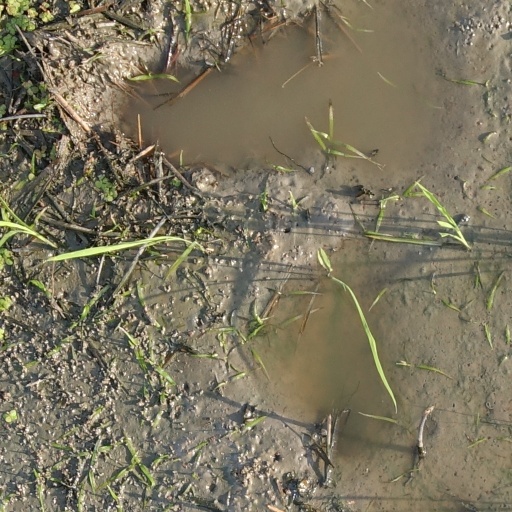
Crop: rice